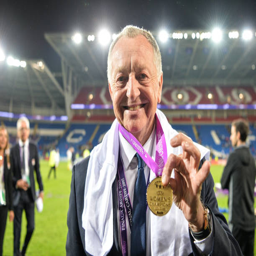
organization leader after the final of the match .